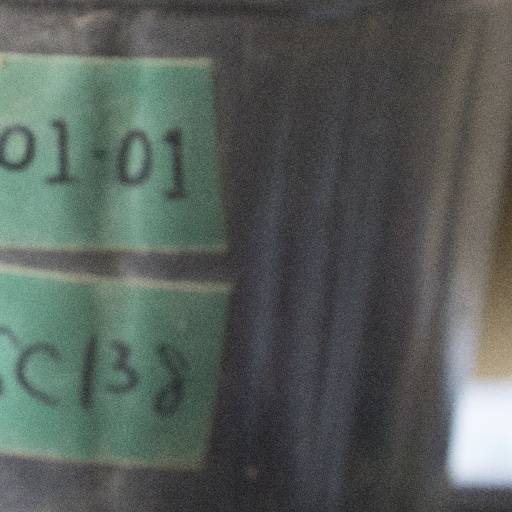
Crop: soybean